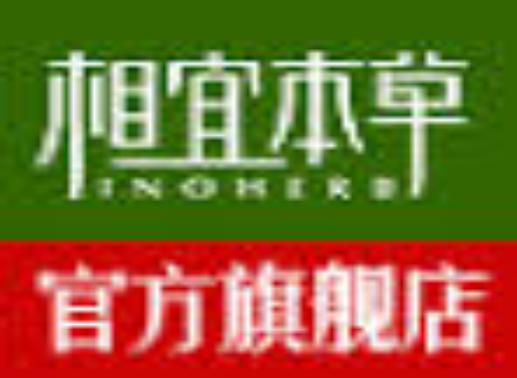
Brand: INOHERB-1
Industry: Necessities